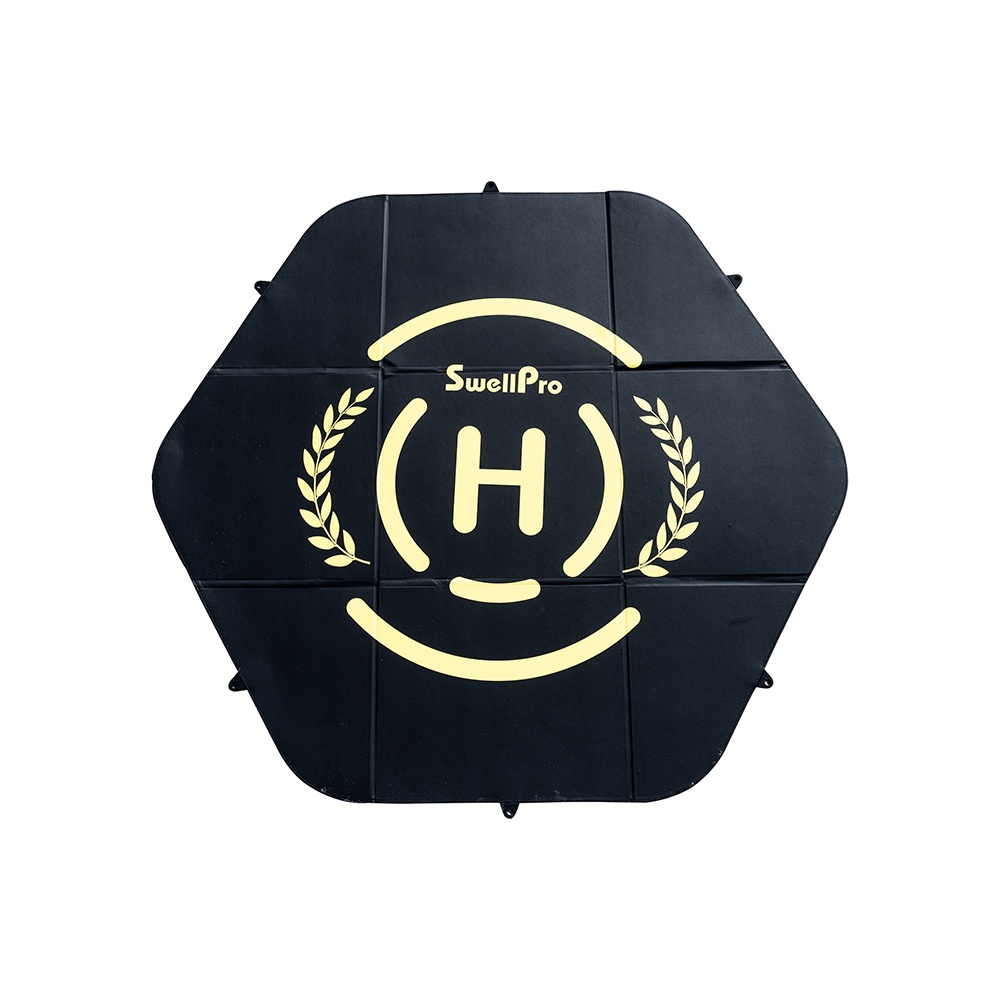
SwellPro 110CM Drone Landing Pad
Overview: SwellPro’s landing pad provides a safe platform for drones of all sizes from takeoff to landing. The pad prevents sand, dust or grass from entering drones’ camera gimbal and motors. With durable material and steadfast design, it’s built to last in a humidity and windy environment, and maintain good condition over a long period of time. Key Features: Time-tested Durability Made from silicone leather material, SwellPro landing pad is excellent at withstanding the weight and impact of drones during landing and takeoff. The composite material can withstand uses over a few years without experiencing signs of wear or tear. Bigger is Better The 110cm size is designed to accommodate drones of various sizes and styles from small consumer quadcopter to large professional multirotors. It provides ample room for pilots of all levels to land their drones safely to the pad. Steadfast Design The hexagonal design offers better stability than circular or square shape in a windy condition. 6 ground stakes can keep the pad in place, making double guarantee no matter how strong the wind gusts are. Unbelievable Portable SwellPro landing pad can be folded to the size of a laptop and fit into a handbag, making it super easy to carry and store. The silicone leather is very flexible and can maintain its shape in a foldable design. Easy Maintenance SwellPro landing pad is 100% waterproof and dust-proof. You can rinse or wipe to easily clean the debris on the pad. Specification: Material: silicone leather Unfolded Size: 110cm (43.3 in.) x 100cm (39.4 in.) Folded Size: 38.5cm (15 in.) x 36cm (14 in.) Weight: 1.3kg (2.8 lbs) Color: Black Compatible with drones diameter (rotor-to-rotor) less than 400mm (15 in.) In the box: 1 x Landing pad 6 X Ground stakes 1 X Handbag
Brand: SwellPro Store
Category: Electronics > Electronics Accessories